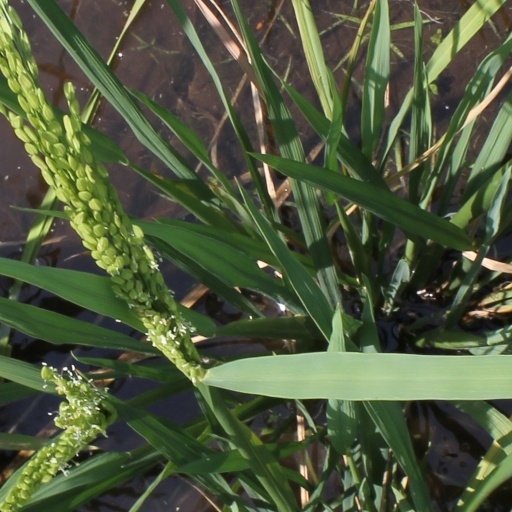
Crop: rice